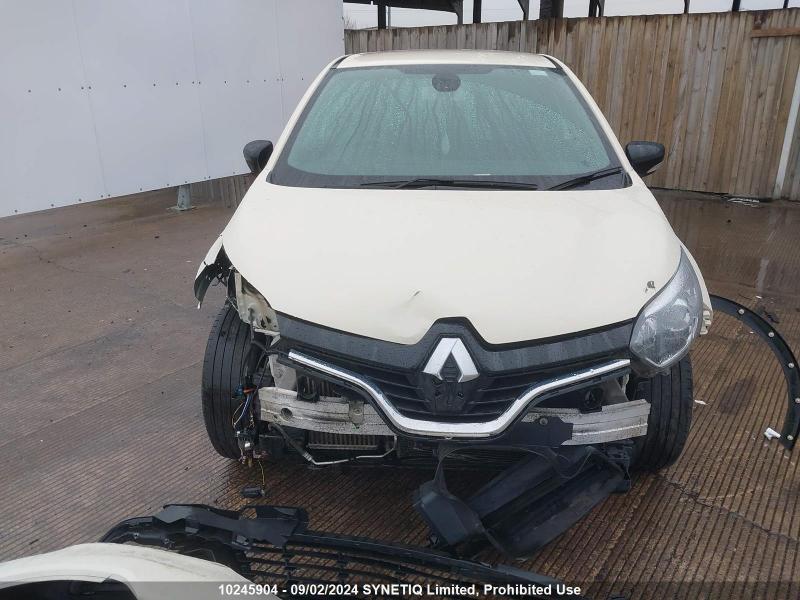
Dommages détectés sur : plaque d'immatriculation avant, pare-choc avant, feu avant droit, capot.
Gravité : majeur